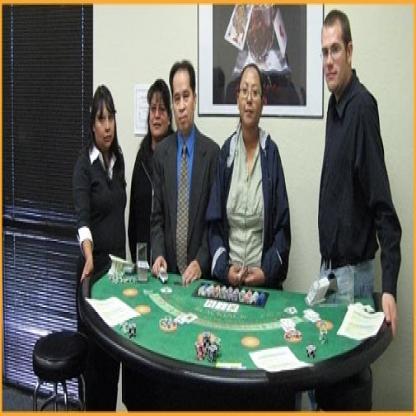
Scene: Indoor